Naval Reactors Facility

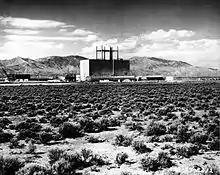
View from outside, circa 1957.

The Naval Reactors Facility (NRF) is located northwest of Idaho Falls, Idaho. The NRF is a United States Department of Energy-Naval Reactors facility where three nuclear propulsion prototypes A1W, S1W and S5G were located. It is contractor-operated for the government by Fluor Corporation through their subsidiary, Fluor Marine Propulsion, LLC, which also operates Bettis Atomic Power Laboratory and Knolls Atomic Power Laboratory.